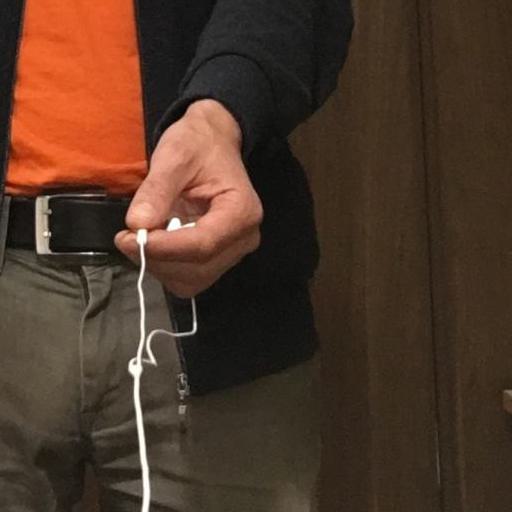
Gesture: no_gesture